Amazon biome

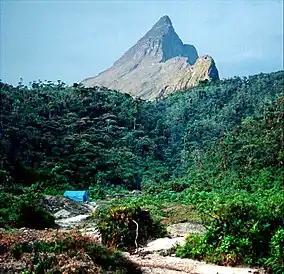
Pico da Neblina on the Brazil–Venezuela border. The Pico da Neblina National Park has a variety of ecosystems.

The Amazon River accounts for 15–16% of the total water discharged by rivers into the oceans of the world.